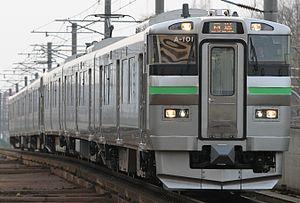
La ligne principale Hakodate est une ligne ferroviaire de la compagnie JR Hokkaido au Japon. La ligne relie la gare de Hakodate située à Hakodate à la gare d'Asahikawa située à Asahikawa.
La ligne Sasshō, également surnommée ligne Gakuen-Toshi, est une ligne ferroviaire de la compagnie JR Hokkaido située sur l'île de Hokkaidō au Japon. Elle relie actuellement la gare de Sōen à la gare de Shin-Totsukawa. A partir du 7 mai 2020, la section Hokkaidō-Iryōdaigaku - Shin-Totsukawa sera fermée à la circulation. La carte sans contact Kitaca est acceptée entre les gares de Sōen et Hokkaidō-Iryōdaigaku.
La ligne Chitose est une ligne ferroviaire de la compagnie JR Hokkaido située sur l'île d'Hokkaidō au Japon. Elle relie la gare de Numanohata à la gare de Shiroishi. Une branche relie la gare de Minami-Chitose à la gare de l'aéroport de Shin-Chitose et permet de rejoindre l'aéroport de Shin-Chitose. La carte sans contact Kitaca est acceptée sur l'ensemble de la ligne.